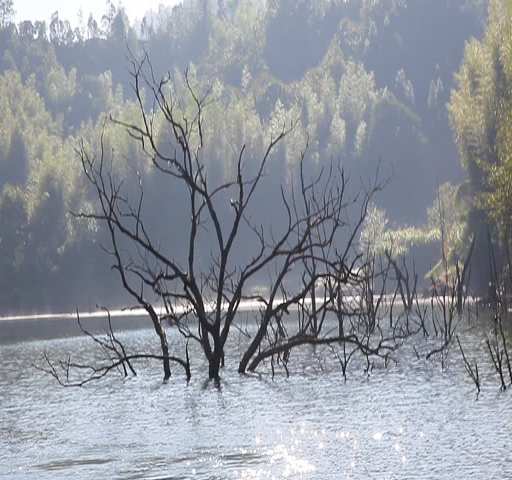
dead tree in the lake